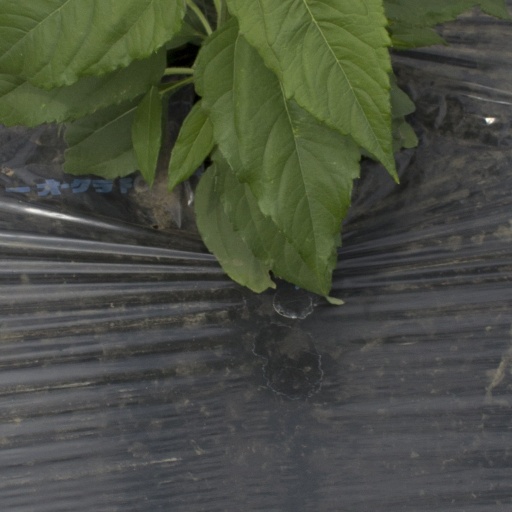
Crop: Jerusalem artichoke